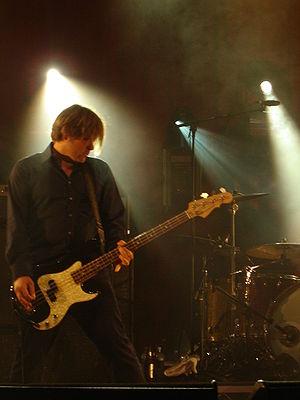
Powderfinger est un groupe de rock australien, originaire de Brisbane. Il est formé en 1989, et, depuis 1992, il est composé du chanteur Bernard Fanning, des guitaristes Darren Middleton et Ian Haug, du bassiste John Collins, et du batteur Jon Coghill.